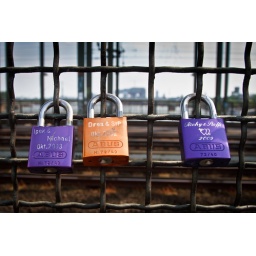
The famous locks of love at the bridge near the train station of Cologne.